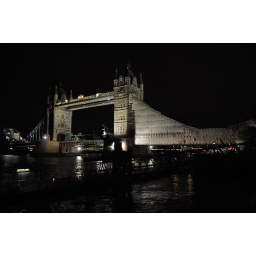
tower bridge by night